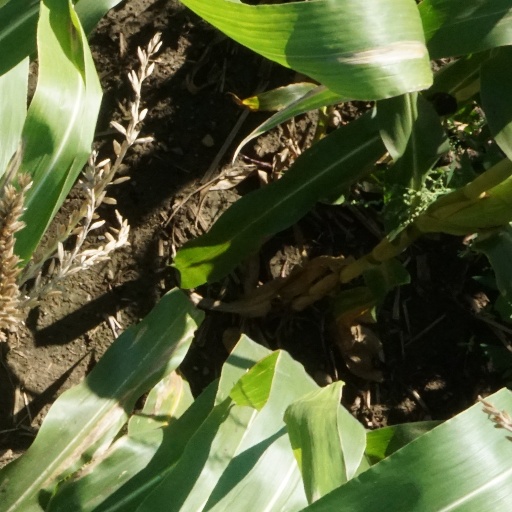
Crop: maize; corn